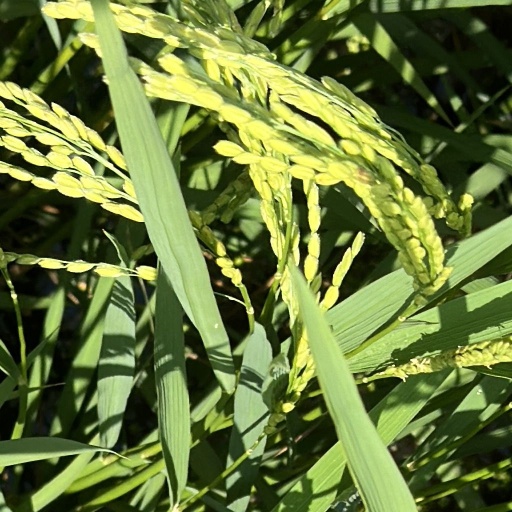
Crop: rice